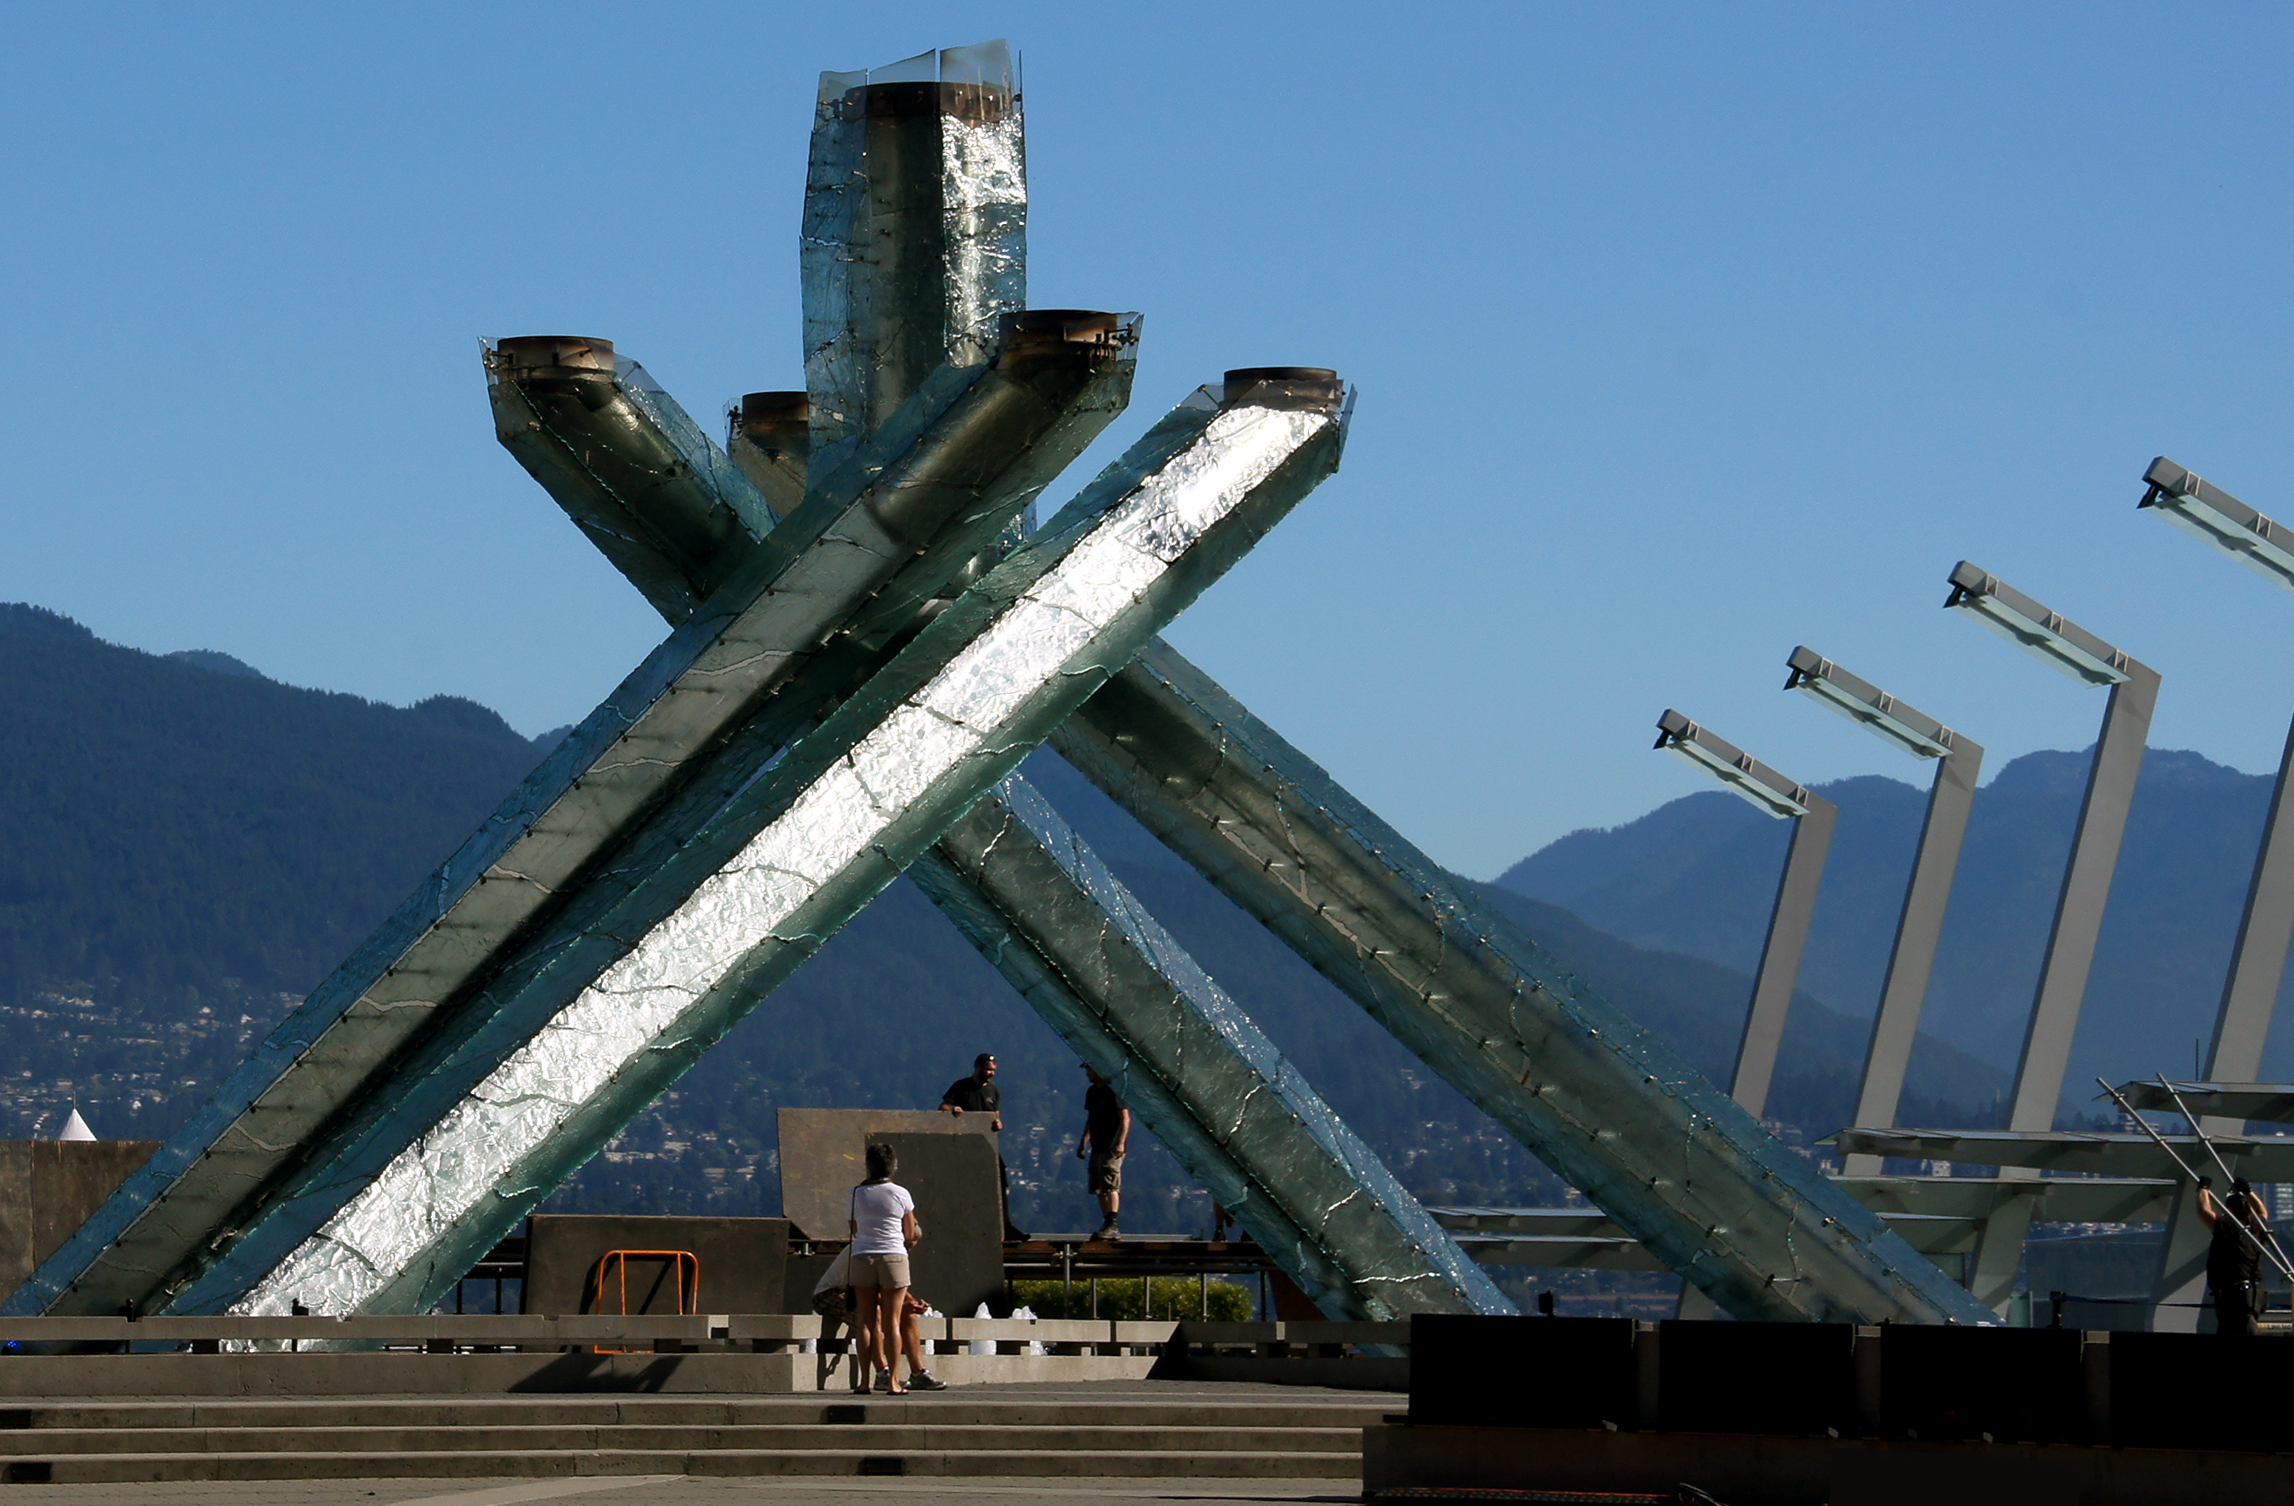
structure, transport, vehicle, vancouver, publicdomain, publicart, sonydslra580, olympiccauldron, vancouverolympics, atmosphere of earth